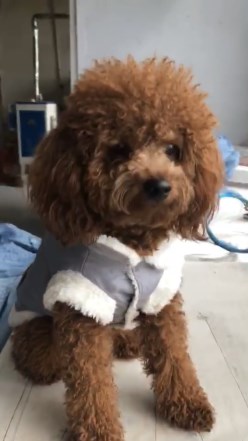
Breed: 7449-n000128-teddy